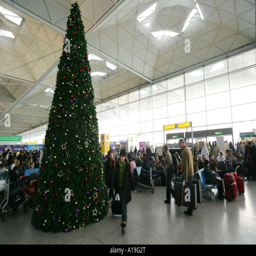
christmas tree in the main hall